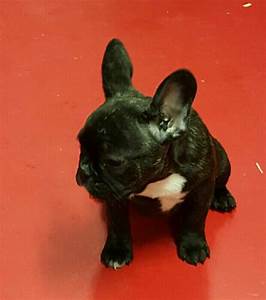
Label: cane